Higo Magalhães

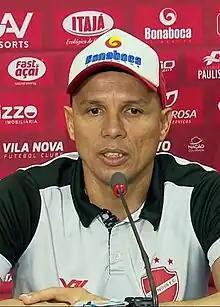
Higo Magalhães with Vila Nova in 2022

Higo Magalhães Batista (born 6 April 1982), sometimes known as just Higo, is a Brazilian football coach and former player who played as a defensive midfielder.